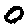
Label: 0